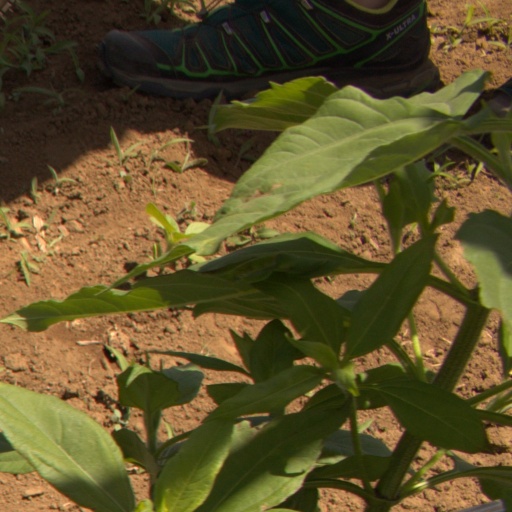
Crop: Jerusalem artichoke